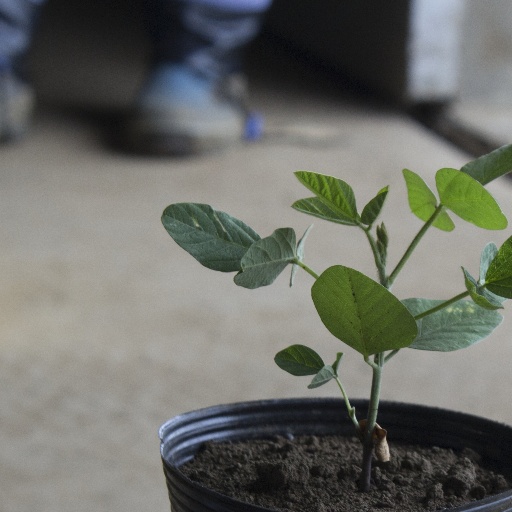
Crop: soybean